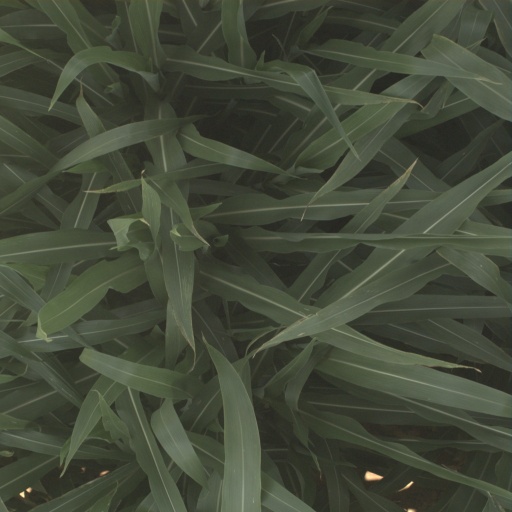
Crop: sorghum